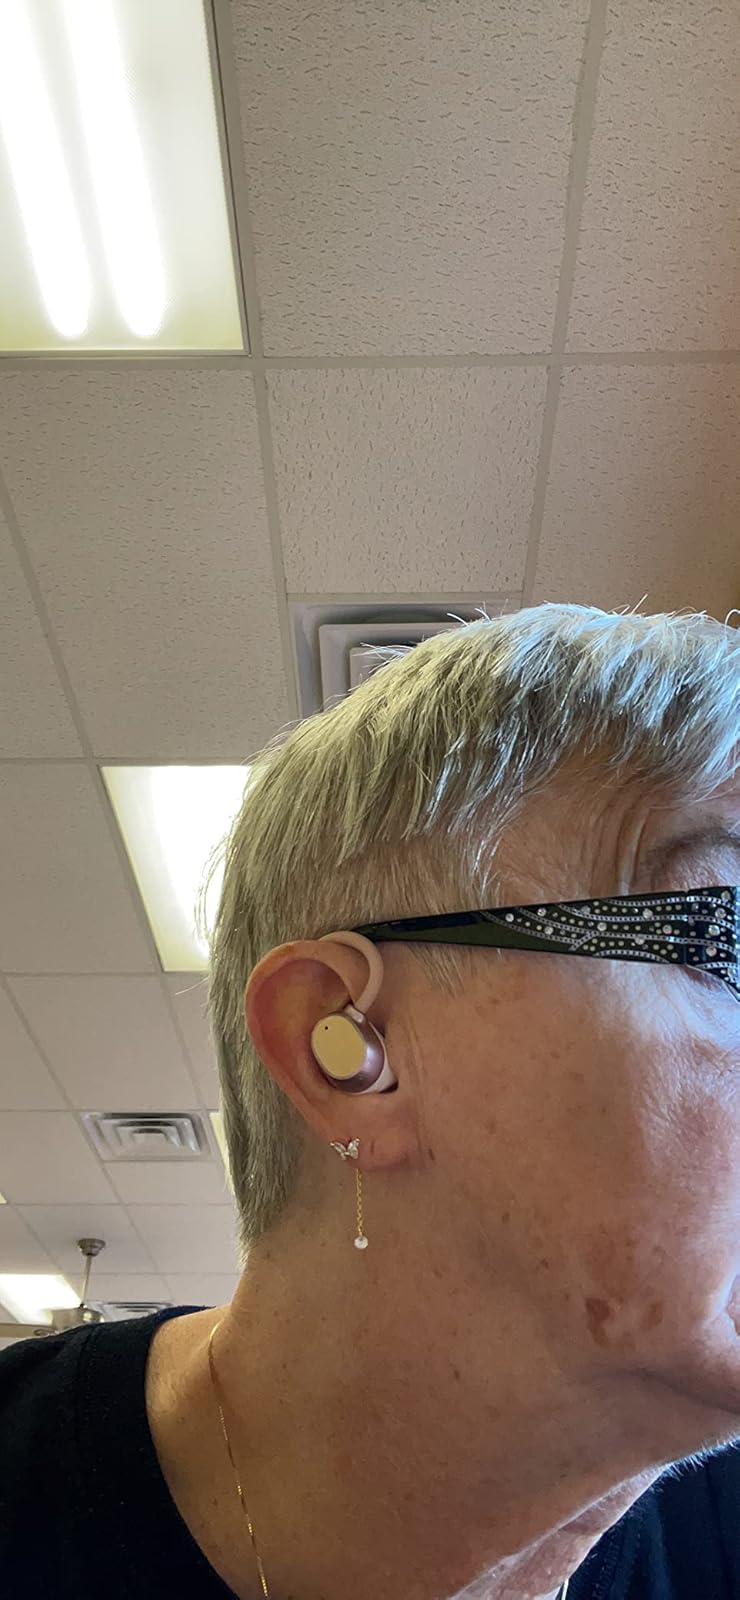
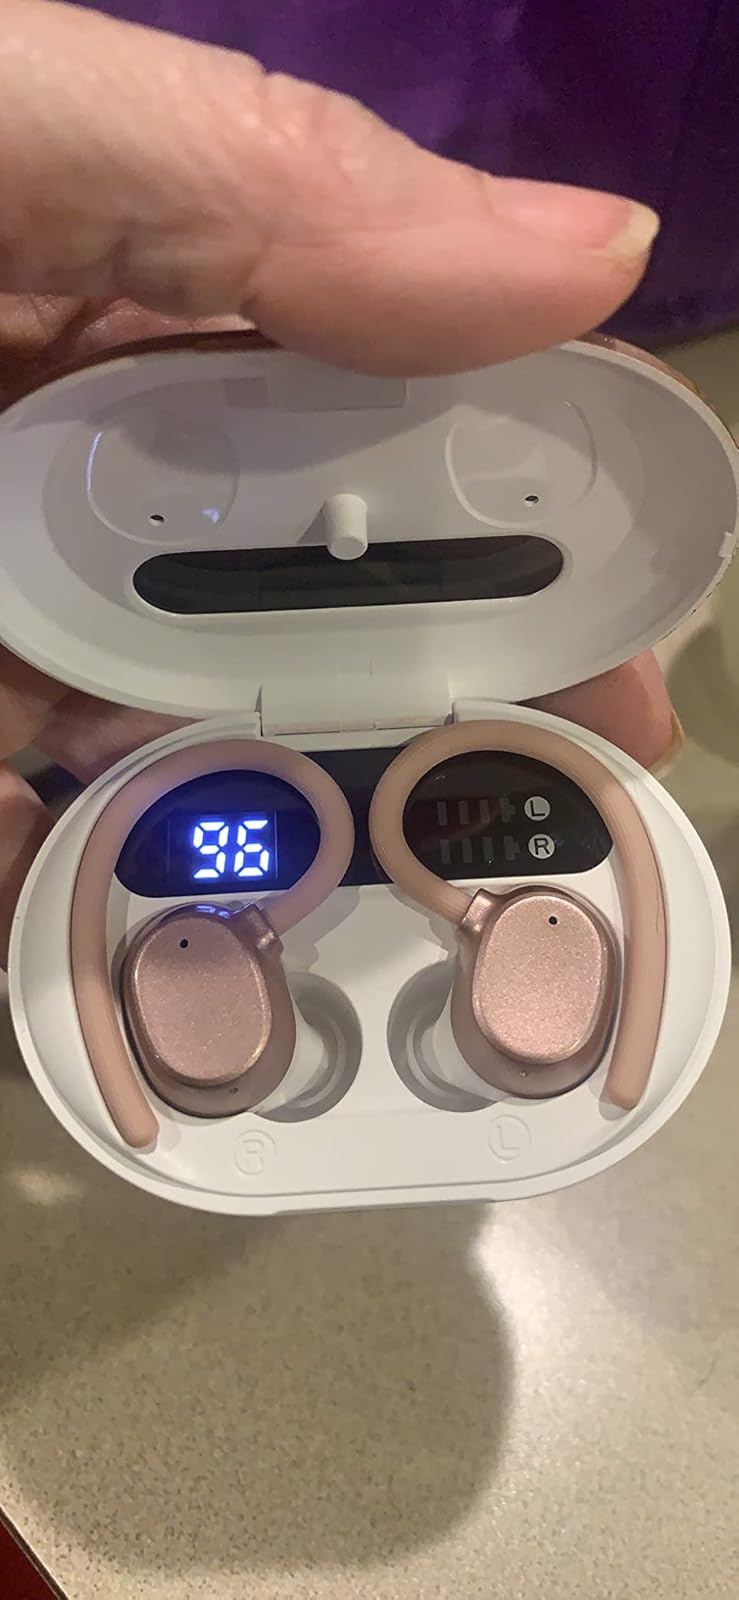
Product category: earbuds
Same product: yes